Dune (video game)

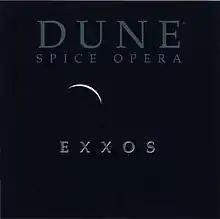
Sound track

Dune: Spice Opera was released by Virgin Records in 1992. The tracks were composed by Stéphane Picq and Philippe Ulrich. Virgin Records was later sold to EMI, which then became the new holders of the copyright. Picq wished to have the rights in order to re-release the album, though they were not granted.